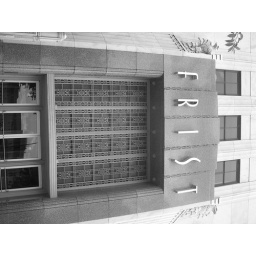
The Frist Gallery in Nashville. An AMAZING art deco building that wads Nashville's Post office that opened in 1935.